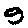
Label: 9